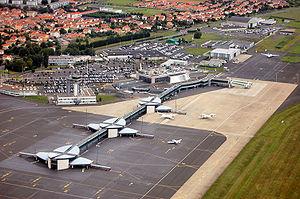
Le Massif central est un massif montagneux essentiellement hercynien qui occupe le centre de la moitié sud de la France métropolitaine. D'une surface de 85 000 km², soit 15 % environ du territoire métropolitain, c'est le massif le plus vaste du pays. Le massif est d'altitude moyenne et ses reliefs sont souvent arrondis par l'érosion. Il culmine à 1 885 mètres au sommet volcanique du puy de Sancy. Dans l'ensemble, il s'est formé il y a 500 millions d'années, bien que les causses et surtout les reliefs volcaniques soient plus récents, ces derniers étant consécutifs à la formation des Alpes et des Pyrénées. Le Massif central abrite en effet l'essentiel des volcans français de métropole.
L'Auvergne est une région culturelle et historique de France située au cœur du Massif central.
Clermont-Ferrand est une ville située dans le centre de la France, dans la région Auvergne-Rhône-Alpes. Elle est le chef-lieu du département du Puy-de-Dôme et la capitale historique de l'Auvergne. Ses habitants s’appellent les Clermontois.
Un aéroport est l'ensemble des bâtiments et des installations qui servent au traitement des passagers ou du fret aérien situés sur un aérodrome. Le bâtiment principal est, généralement, l'aérogare par où transitent les passagers entre les moyens de transport au sol et les avions.